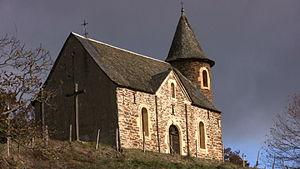
Chapelle du calvaire, (Pomayrols, Aveyron, France). Construite en 1788, relevée en 1880, restaurée en 1988.
Pomayrols est une commune française, située dans le département de l'Aveyron en région Occitanie.